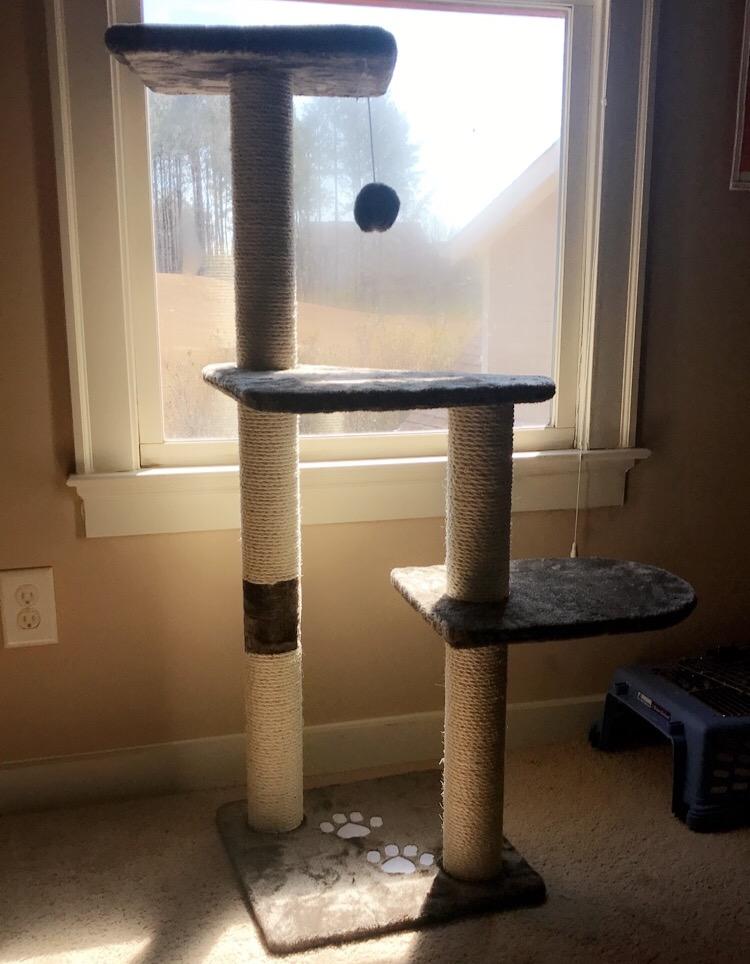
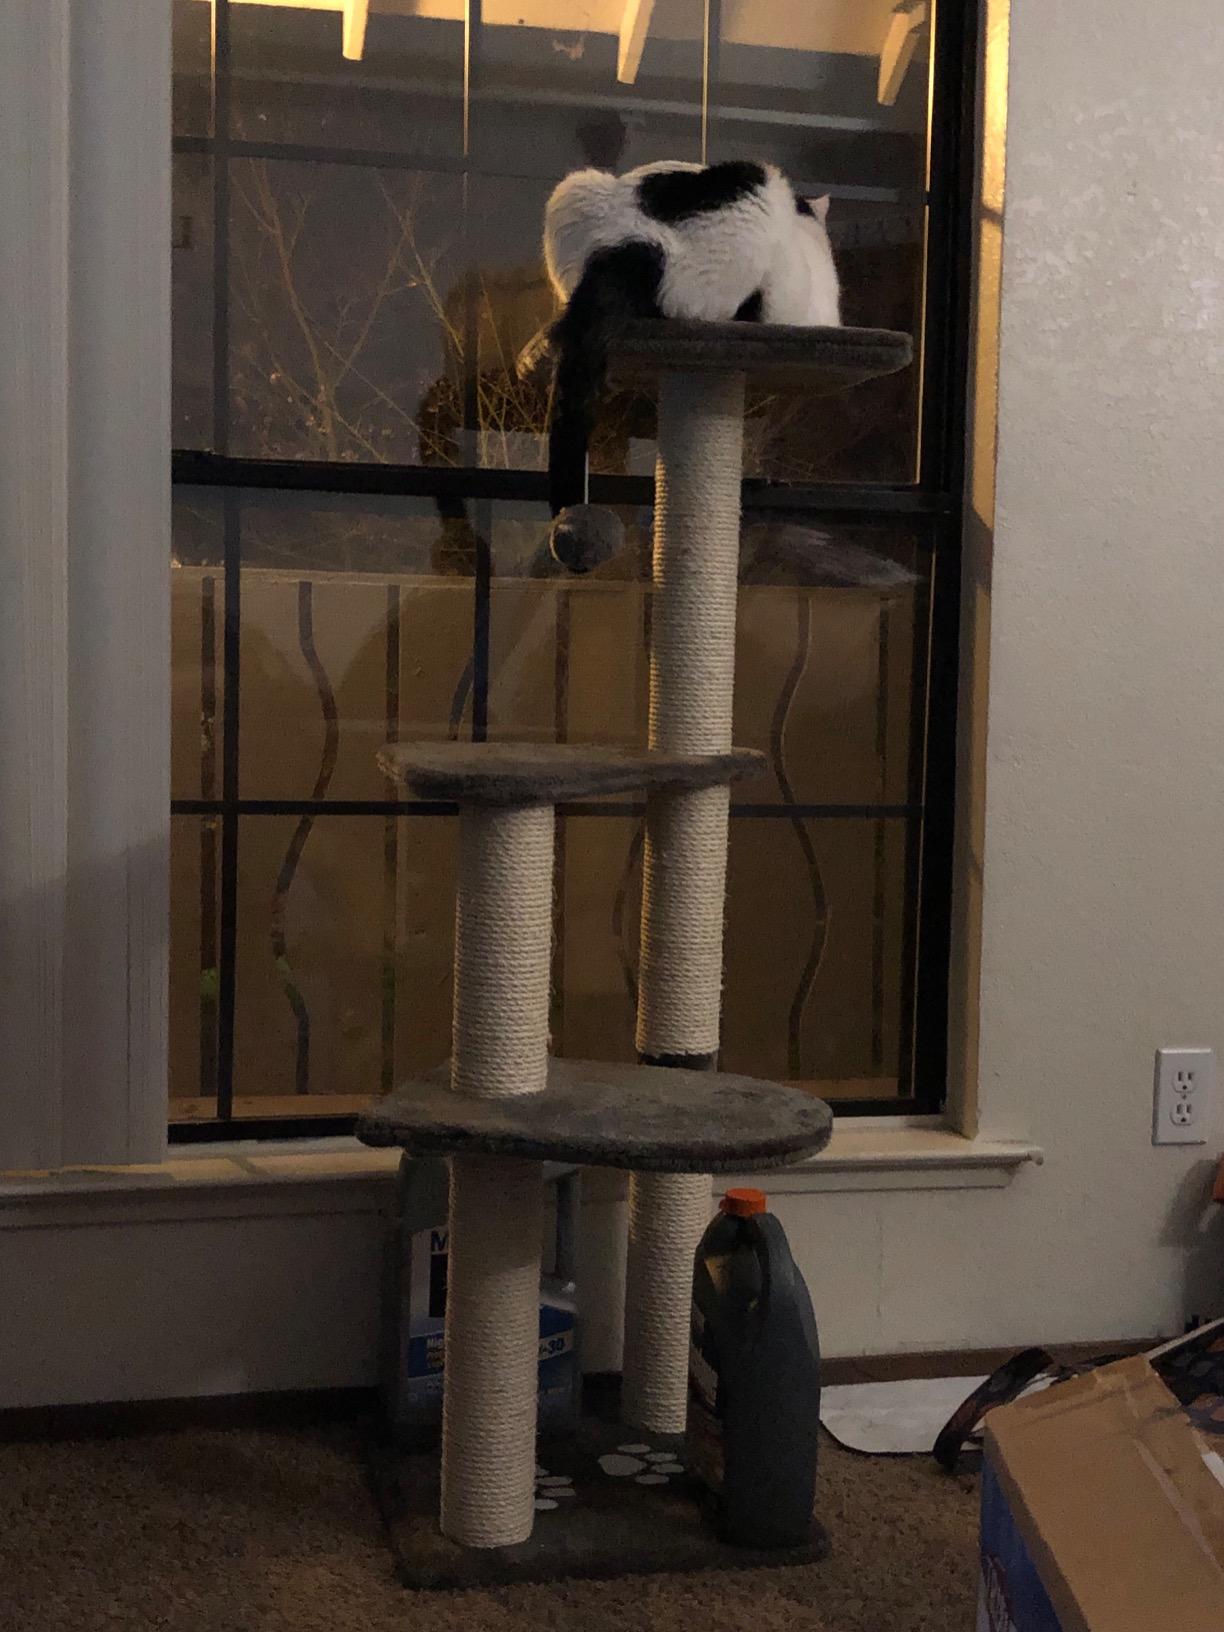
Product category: items_cat tree
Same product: yes